Chimpanzee

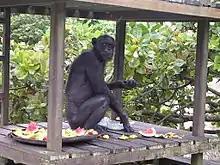
Chimpanzee named "Gregoire" on 9 December 2006, born in 1944 (Jane Goodall sanctuary of Tchimpounga, Republic of the Congo)

The average lifespan of a wild chimpanzee is relatively short. They usually live less than 15 years, although individuals that reach 12 years may live an additional 15 years. On rare occasions, wild chimpanzees may live nearly 60 years. Captive chimpanzees tend to live longer than most wild ones, with median lifespans of 31.7 years for males and 38.7 years for females. The oldest-known male captive chimpanzee to have been documented lived to 66 years, and the oldest female, Little Mama, was nearly 80 years old.